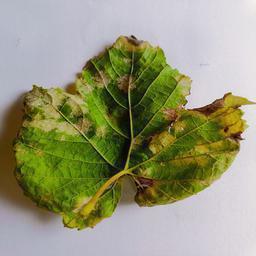
Label: Downy Mildew